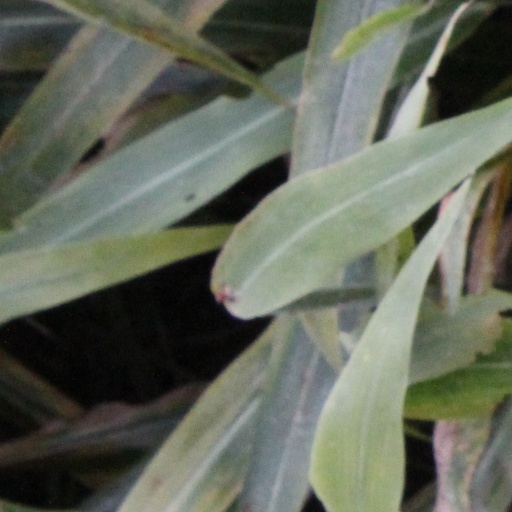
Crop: sorghum